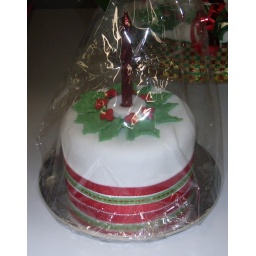
I made a little icing base to hold the single candle on this cake surrounded by hollies and berries.